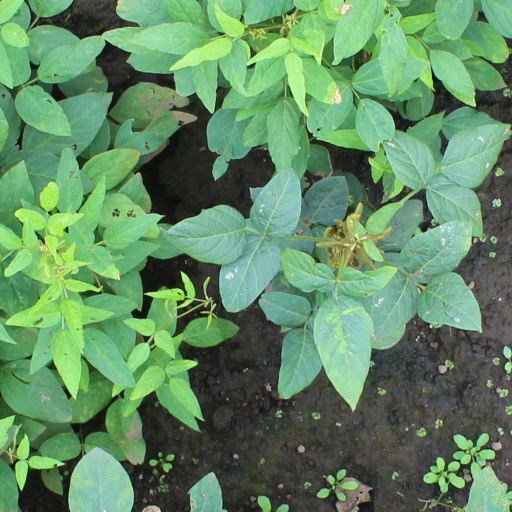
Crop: soybean